Terrorism

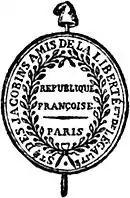
Seal of the Jacobin Club

The term "terrorism" itself was originally used to describe the actions of the Jacobin Club during the "Reign of Terror" in the French Revolution. "Terror is nothing other than justice, prompt, severe, inflexible", said Jacobin leader Maximilien Robespierre. In 1795, Edmund Burke denounced the Jacobins for letting "thousands of those hell-hounds called Terrorists ... loose on the people" of France. John Calvin's rule over Geneva in the 16th century has also been described as a reign of terror.